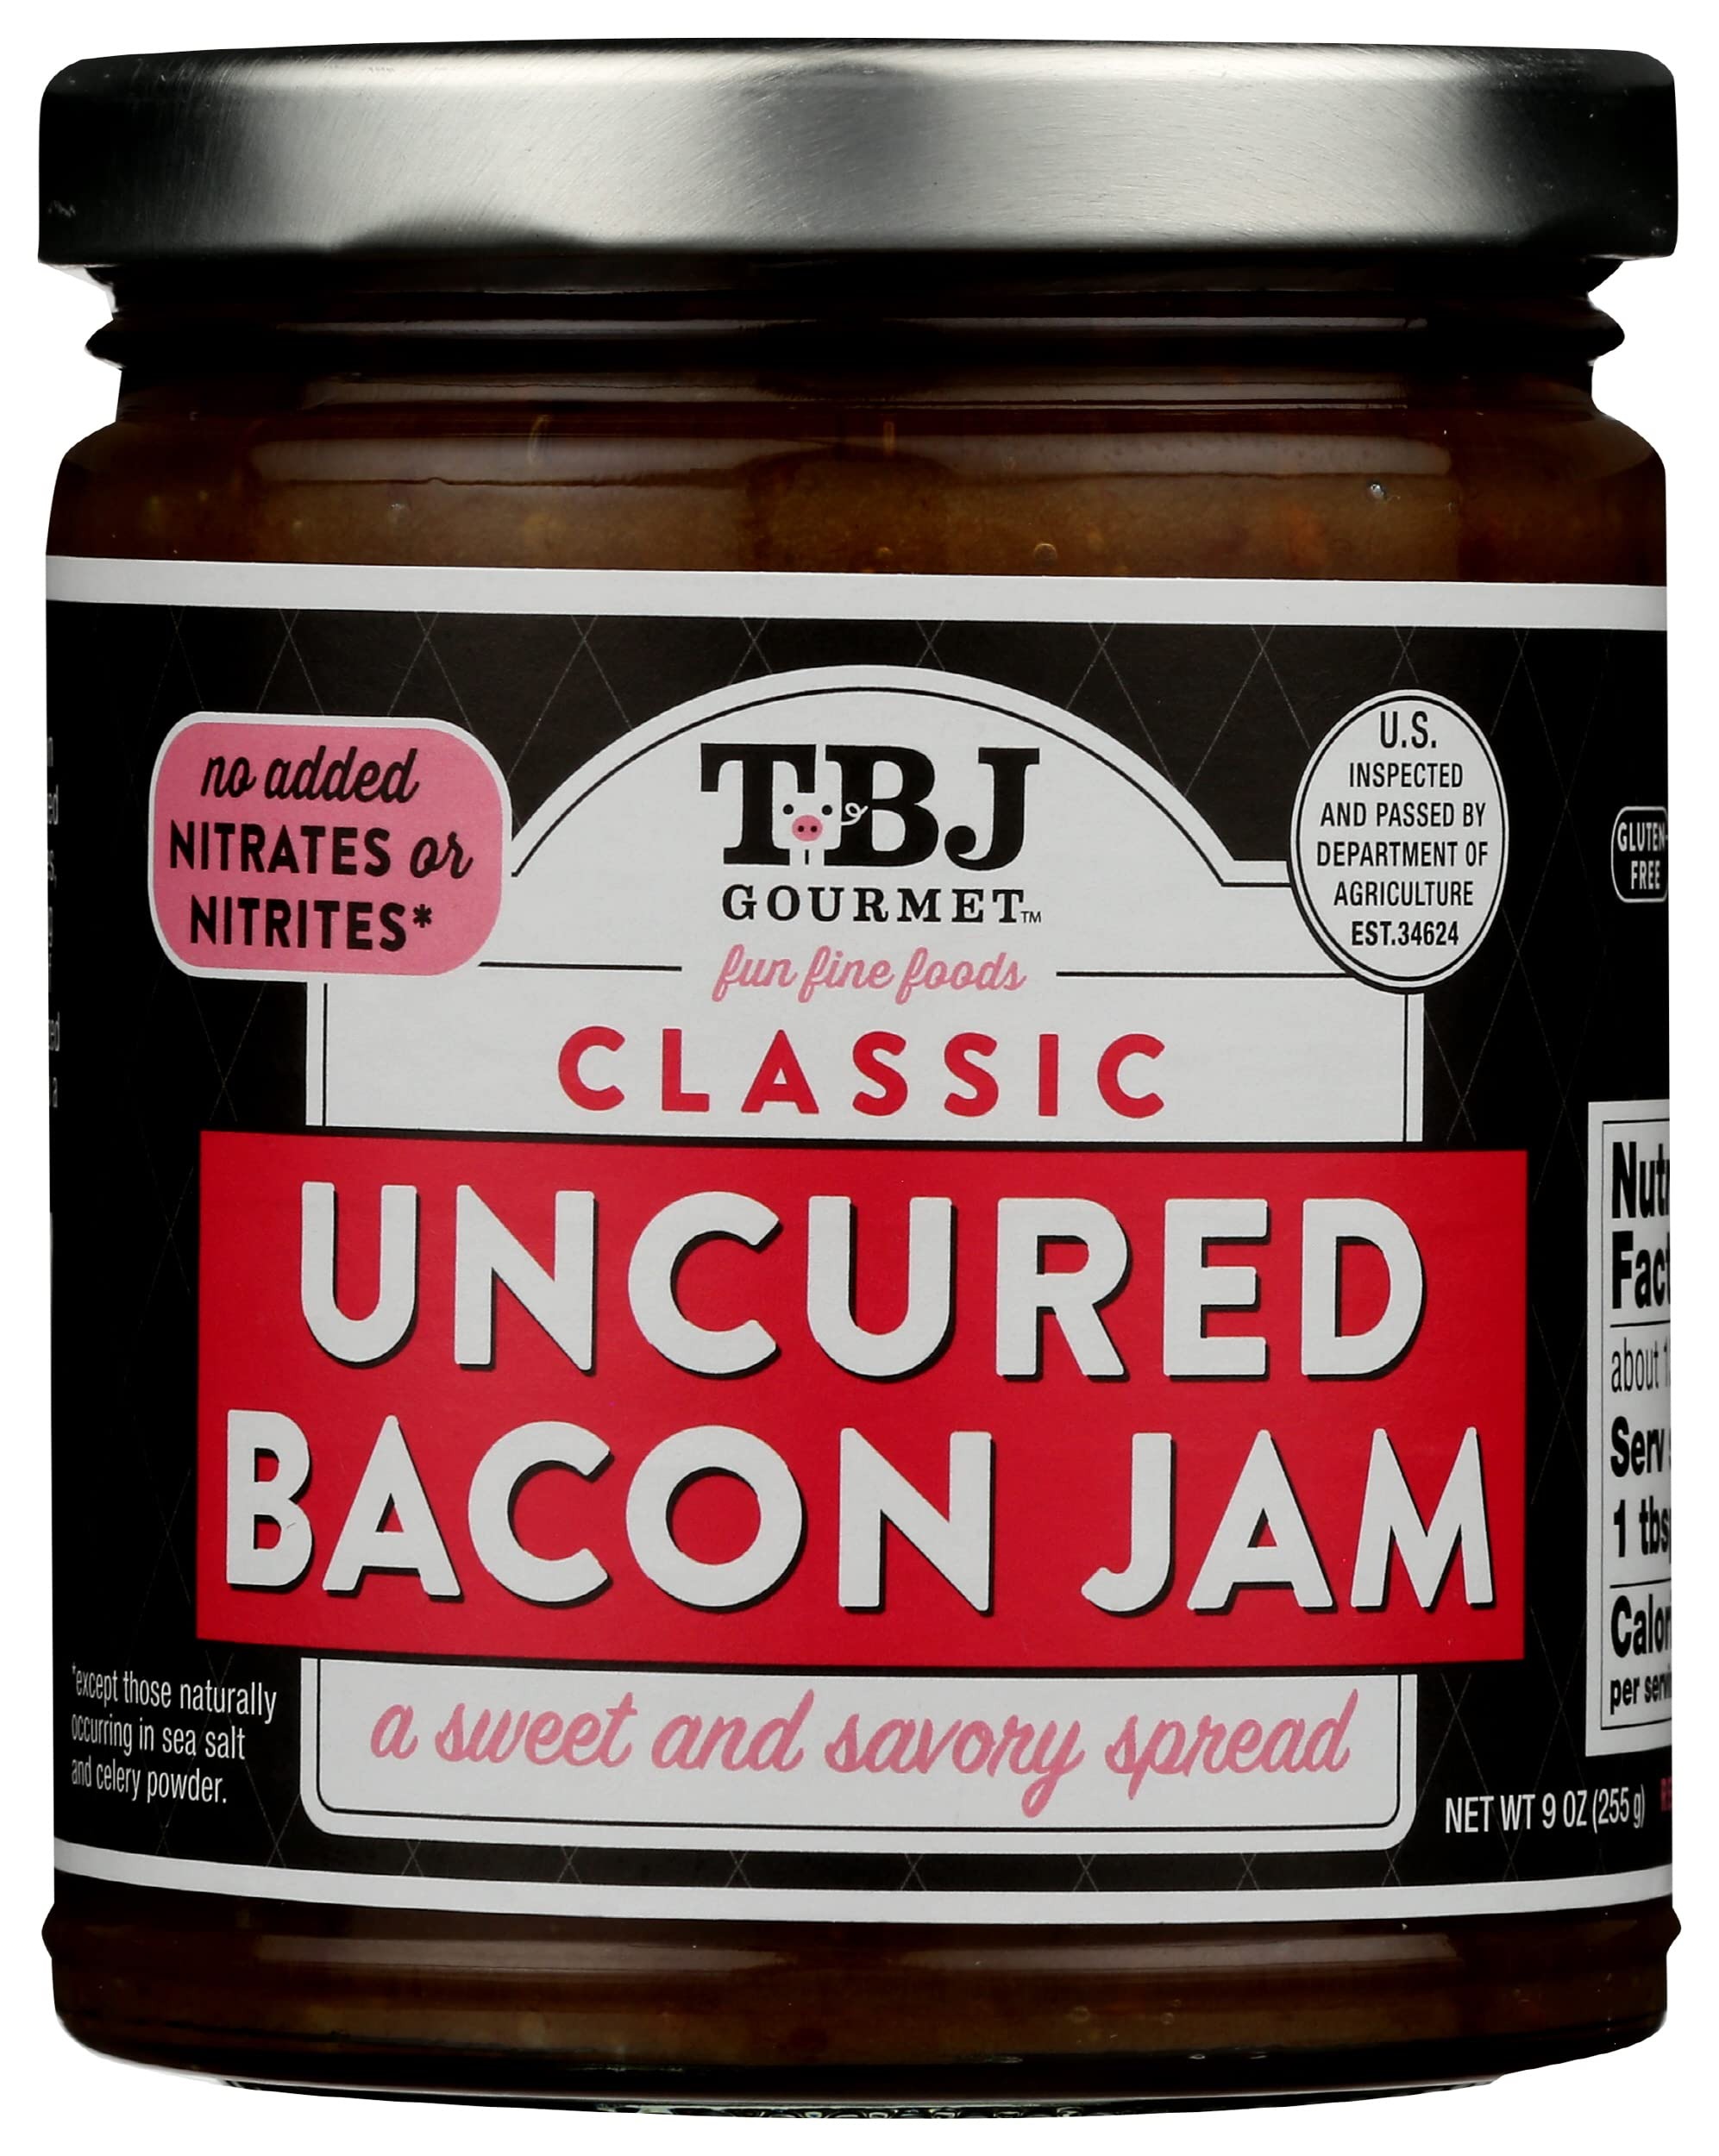
Item Name: TBJ Gourmet Classic Bacon Jam, No Preservatives, Authentic, 9 Ounces (Pack Of 6)
Bullet Point: TBJ Gourmet Classic Bacon Jam, No Preservatives, Authentic, 9 Ounces (Pack Of 6)
Value: 54.0
Unit: Ounce

Price: 69.105